Anne Vallayer-Coster

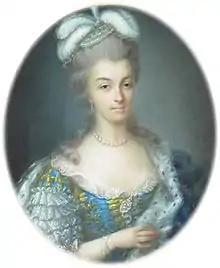
"Queen Marie-Antoinette" (1780)

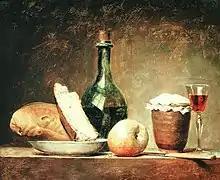
"Still Life with Round Bottle"

Anne Vallayer-Coster (21 December 1744 – 28 February 1818) was a major 18th-century French painter best known for still lifes. She achieved fame and recognition very early in her career, being admitted to the Académie Royale de Peinture et de Sculpture in 1770, at the age of twenty-six.